Mustafa Kamil Pasha

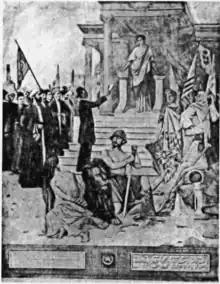
The poster printed by Kamil

Kamil first came to widespread attention outside Egypt when he presented a petition to the French Chamber of Deputies in Paris in June 1895 asking the French government to pressure Britain to leave Egypt. Kamil at the same time paid for a poster to be printed which shows him presenting a petition to Marianne in the "Temple of Reason" asking her to free Egypt, with the miserable-looking Egyptian masses standing behind him while the British lion together with a British soldier hold a half-naked woman symbolizing Egypt in chains. To the right of Marianne stand Uncle Sam and other symbolic characters for the other nations of the world, who were all standing upright and look happy, showing what Kamil hopes that Marianne will make Egypt like. Kamil's poster with its symbolic representation of Egypt's status was very popular, and was reprinted in many European and American newspapers in 1895. In a speech delivered in French in Toulouse on 4 July 1895, Kamil accused Lord Cromer of "purposively appointing incapable, indifferent or traitorous men at the head of Egyptian government ministries and other administrative positions. In this manner he not only manipulates these men like an instrument under his control but he uses the incompetence of these men to attempt and prove to Europe that our country lacks a governing managerial class." In the same speech, Kamil called for French help, saying: "Yes gentlemen, it is France's duty..to interfere and save us...France which has generously awakened Egypt from its profound sleep and has always treated us like its dearest offspring, earning in the process our eternal respect, emanating from the depths of our hearts and souls."